Israeli–Palestinian peace process

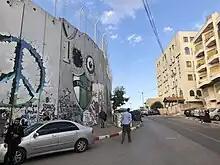
Israeli West Bank barrier in Bethlehem

Following the inauguration of US President Donald Trump in January 2017, a period of uncertainty regarding a new peace initiative began. In early 2018, some media sources reported the new administration was preparing a new peace initiative for an Israeli-Palestinian deal. The White House unveiled the economic part of the Trump initiative, titled "Peace to Prosperity: The Economic Plan", in June 2019, and the political portion of the plan in January 2020. Palestinian leaders boycotted and condemned the Bahrain conference in late June 2019 at which the economic plan was unveiled.